Stephen Laybutt

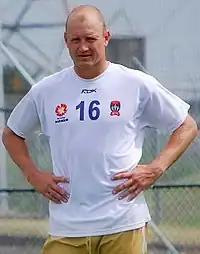
Laybutt training with the Newcastle Jets

Stephen John Laybutt (3 September 1977 – 13 January 2024) was an Australian professional soccer player who played as a defender. Laybutt came out as gay in 2021 and died by suicide in January 2024.